Joseph Pembroke Thom

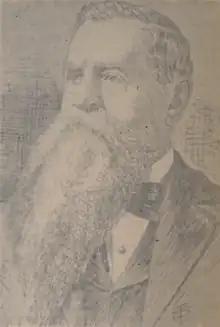
Drawing of Thom in 1919 publication

Joseph Pembroke Thom (March 13, 1828 – August 21, 1899) was an American military officer and politician. He served in the United States Navy during the Mexican–American War and served in the American Civil War with the Confederate States Army. He served in the Maryland House of Delegates and as Speaker of the Maryland House of Delegates in 1884.